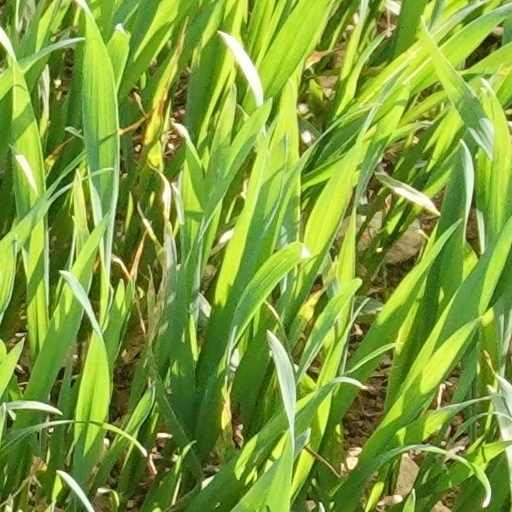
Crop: wheat